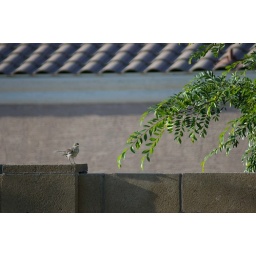
This was a bird hanging around the wall of my back yard.